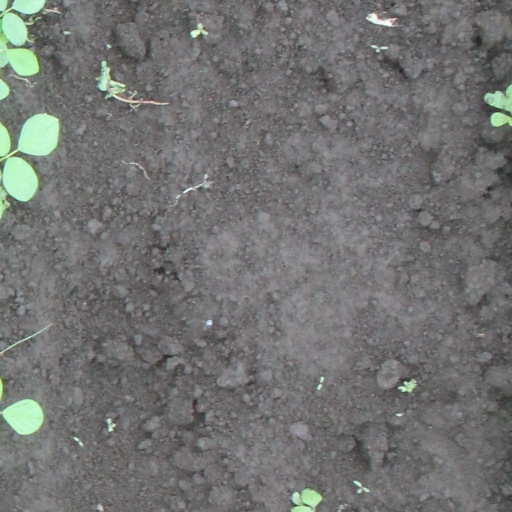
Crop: soybean